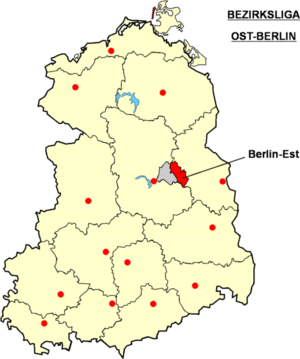
Localisation de la ""Bezirksliga Ost-Berlin"" dans le territoire de l'ancienne République démocratique allemande (RDA) Catégorie:Football en Allemagne"
La Bezirkskliga Ost-Berlin fut une ligue de football à l’époque de l’ancienne RDA.
Le Grünauer BC est un club allemand de football localisé dans le quartier de Grünau dans l’arrondissement de Treptow-Köpenick à Berlin.
Le HSV Rot-Weiss Berlin était un club allemand de football localisé à Berlin-Weißensee.